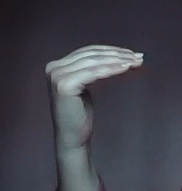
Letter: haa